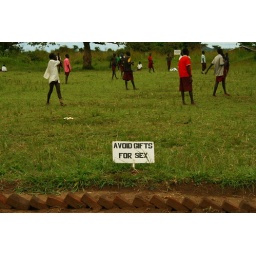
Photograph by Eduardo Juarezsent in emailVery clear sign were girls are playing sports at St. Martin Lukome School